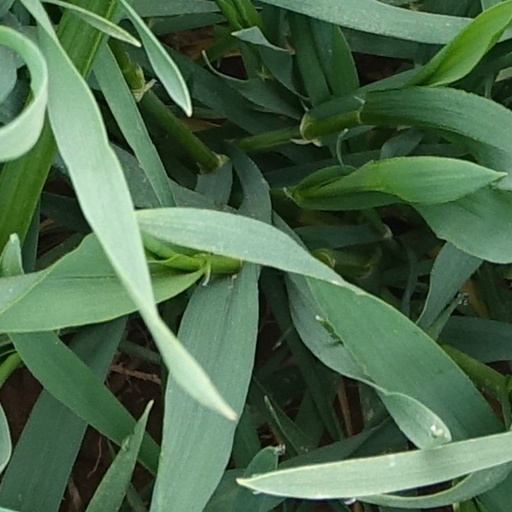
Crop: wheat